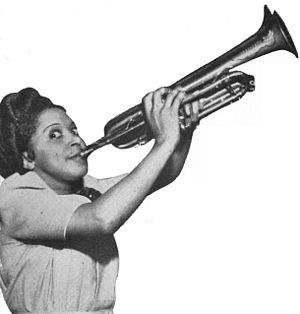
Valaida Snow est une chanteuse et musicienne américaine de jazz.